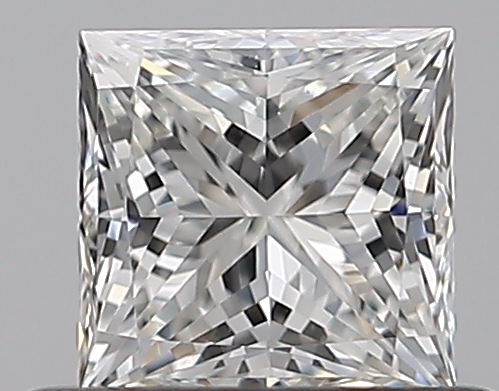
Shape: princess
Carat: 0.51
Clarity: SI1
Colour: G
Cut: EX
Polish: EX
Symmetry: VG
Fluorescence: N
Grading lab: GIA
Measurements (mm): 4.34 x 4.25 x 3.12